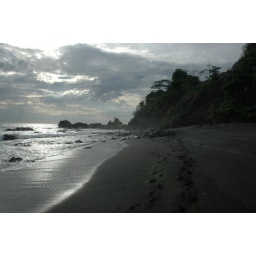
The beach in front of our hotel. Black sand from volcanic rocks.